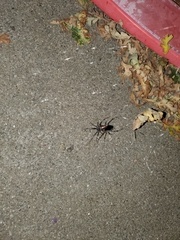
Species: Lactrodectus_hesperus